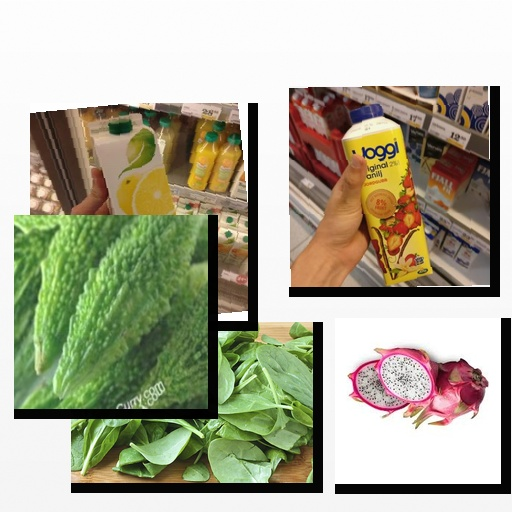
Food items: strawberry_yogurt, dragon_fruit, bitter_gourd, spinach, golden_grapefruit_juice